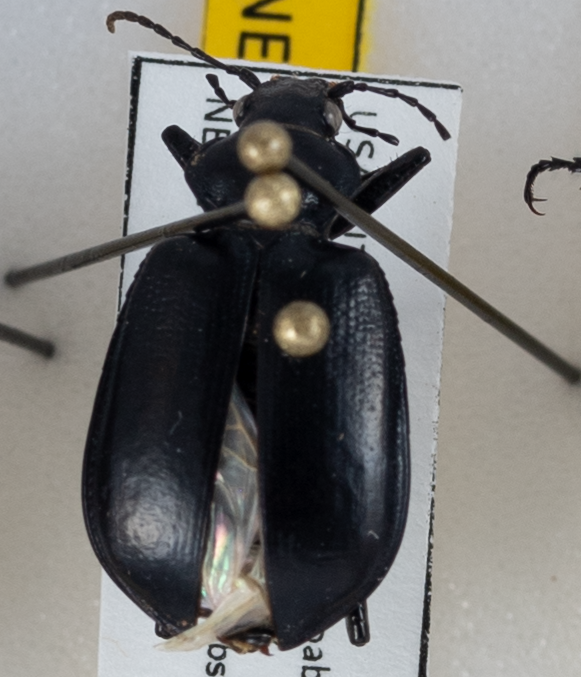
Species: Calosoma sponsa
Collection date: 2022-04-19
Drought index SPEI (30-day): -1.302
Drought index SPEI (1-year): -0.782
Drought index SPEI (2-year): -2.09